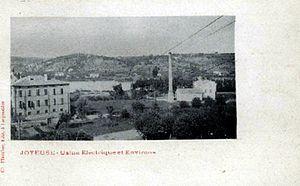
http://auzas.eu/joyeuse/images/2plaine.JPG L'usine électrique vers 1900.
Joyeuse est une commune française, située dans le département de l’Ardèche en région Auvergne-Rhône-Alpes.